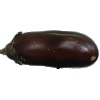
Label: Eggplant 1